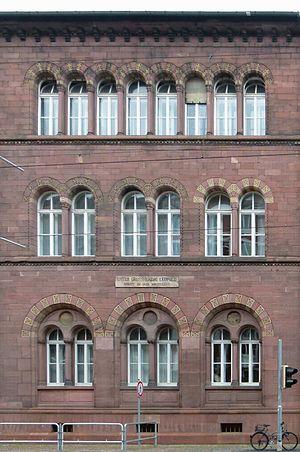
Le Rundbogenstil est un style architectural historisant, apparu au dix-neuvième siècle dans l’Empire allemand.